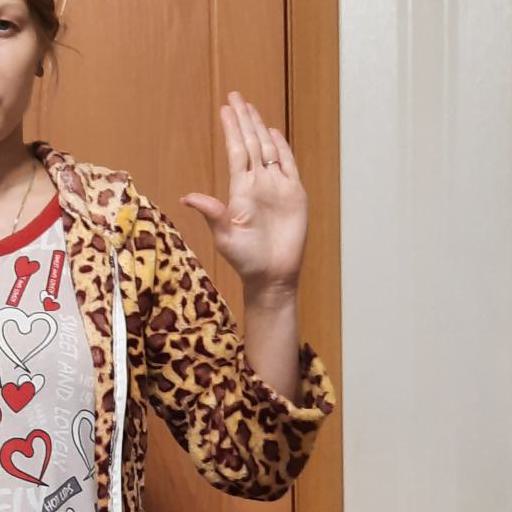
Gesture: stop